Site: brandenburg
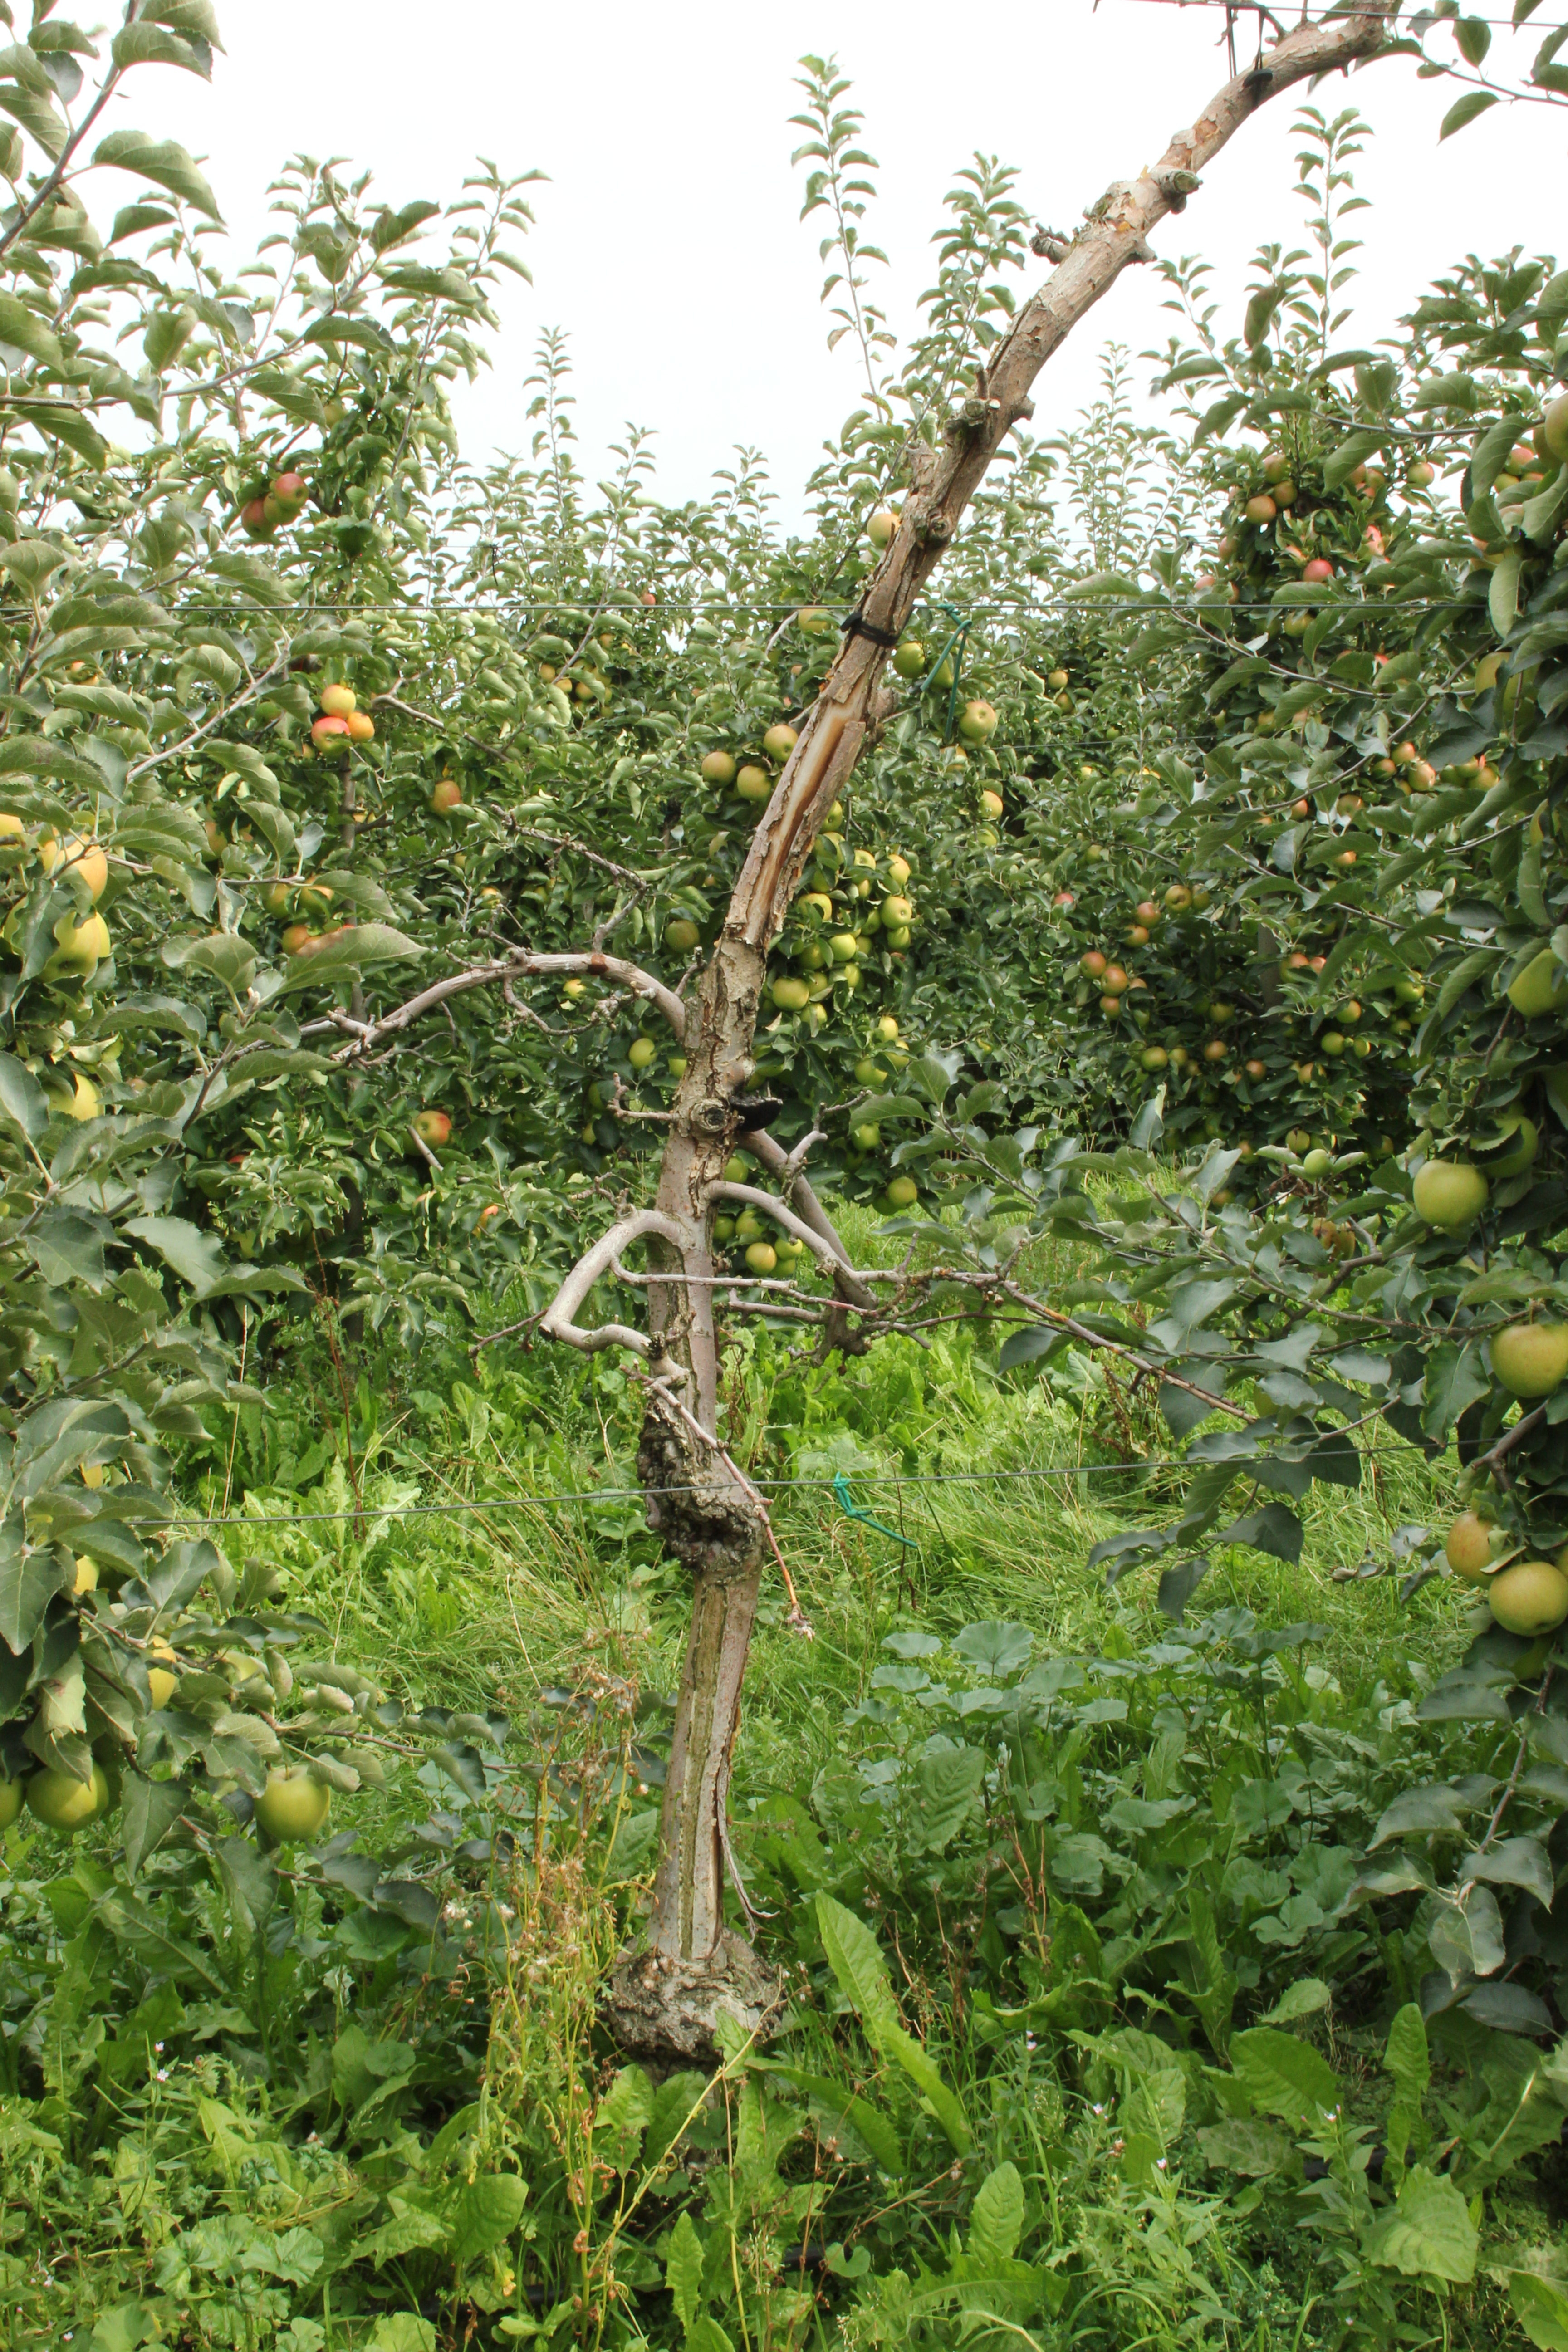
Growth stage (BBCH 87): Maturity of fruit and seed